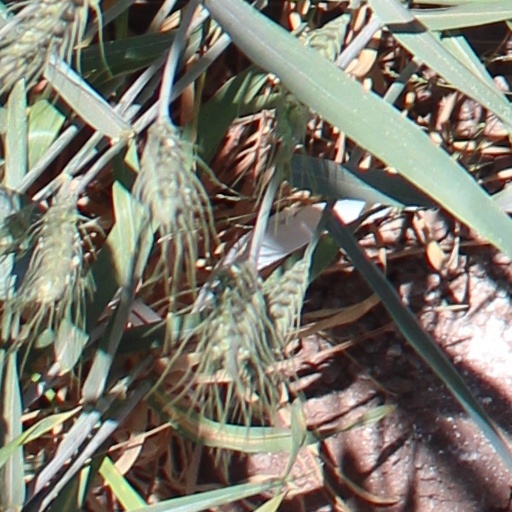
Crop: wheat